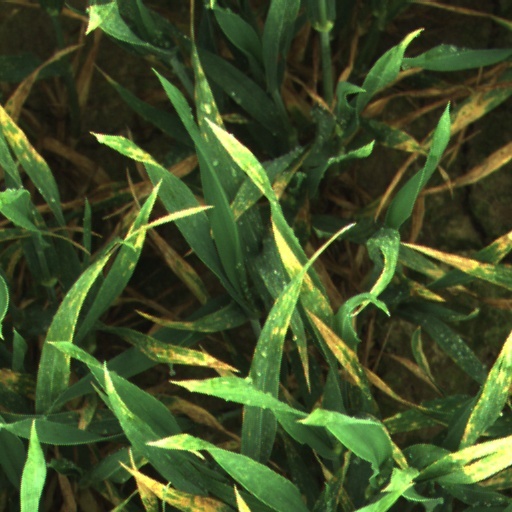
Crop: wheat